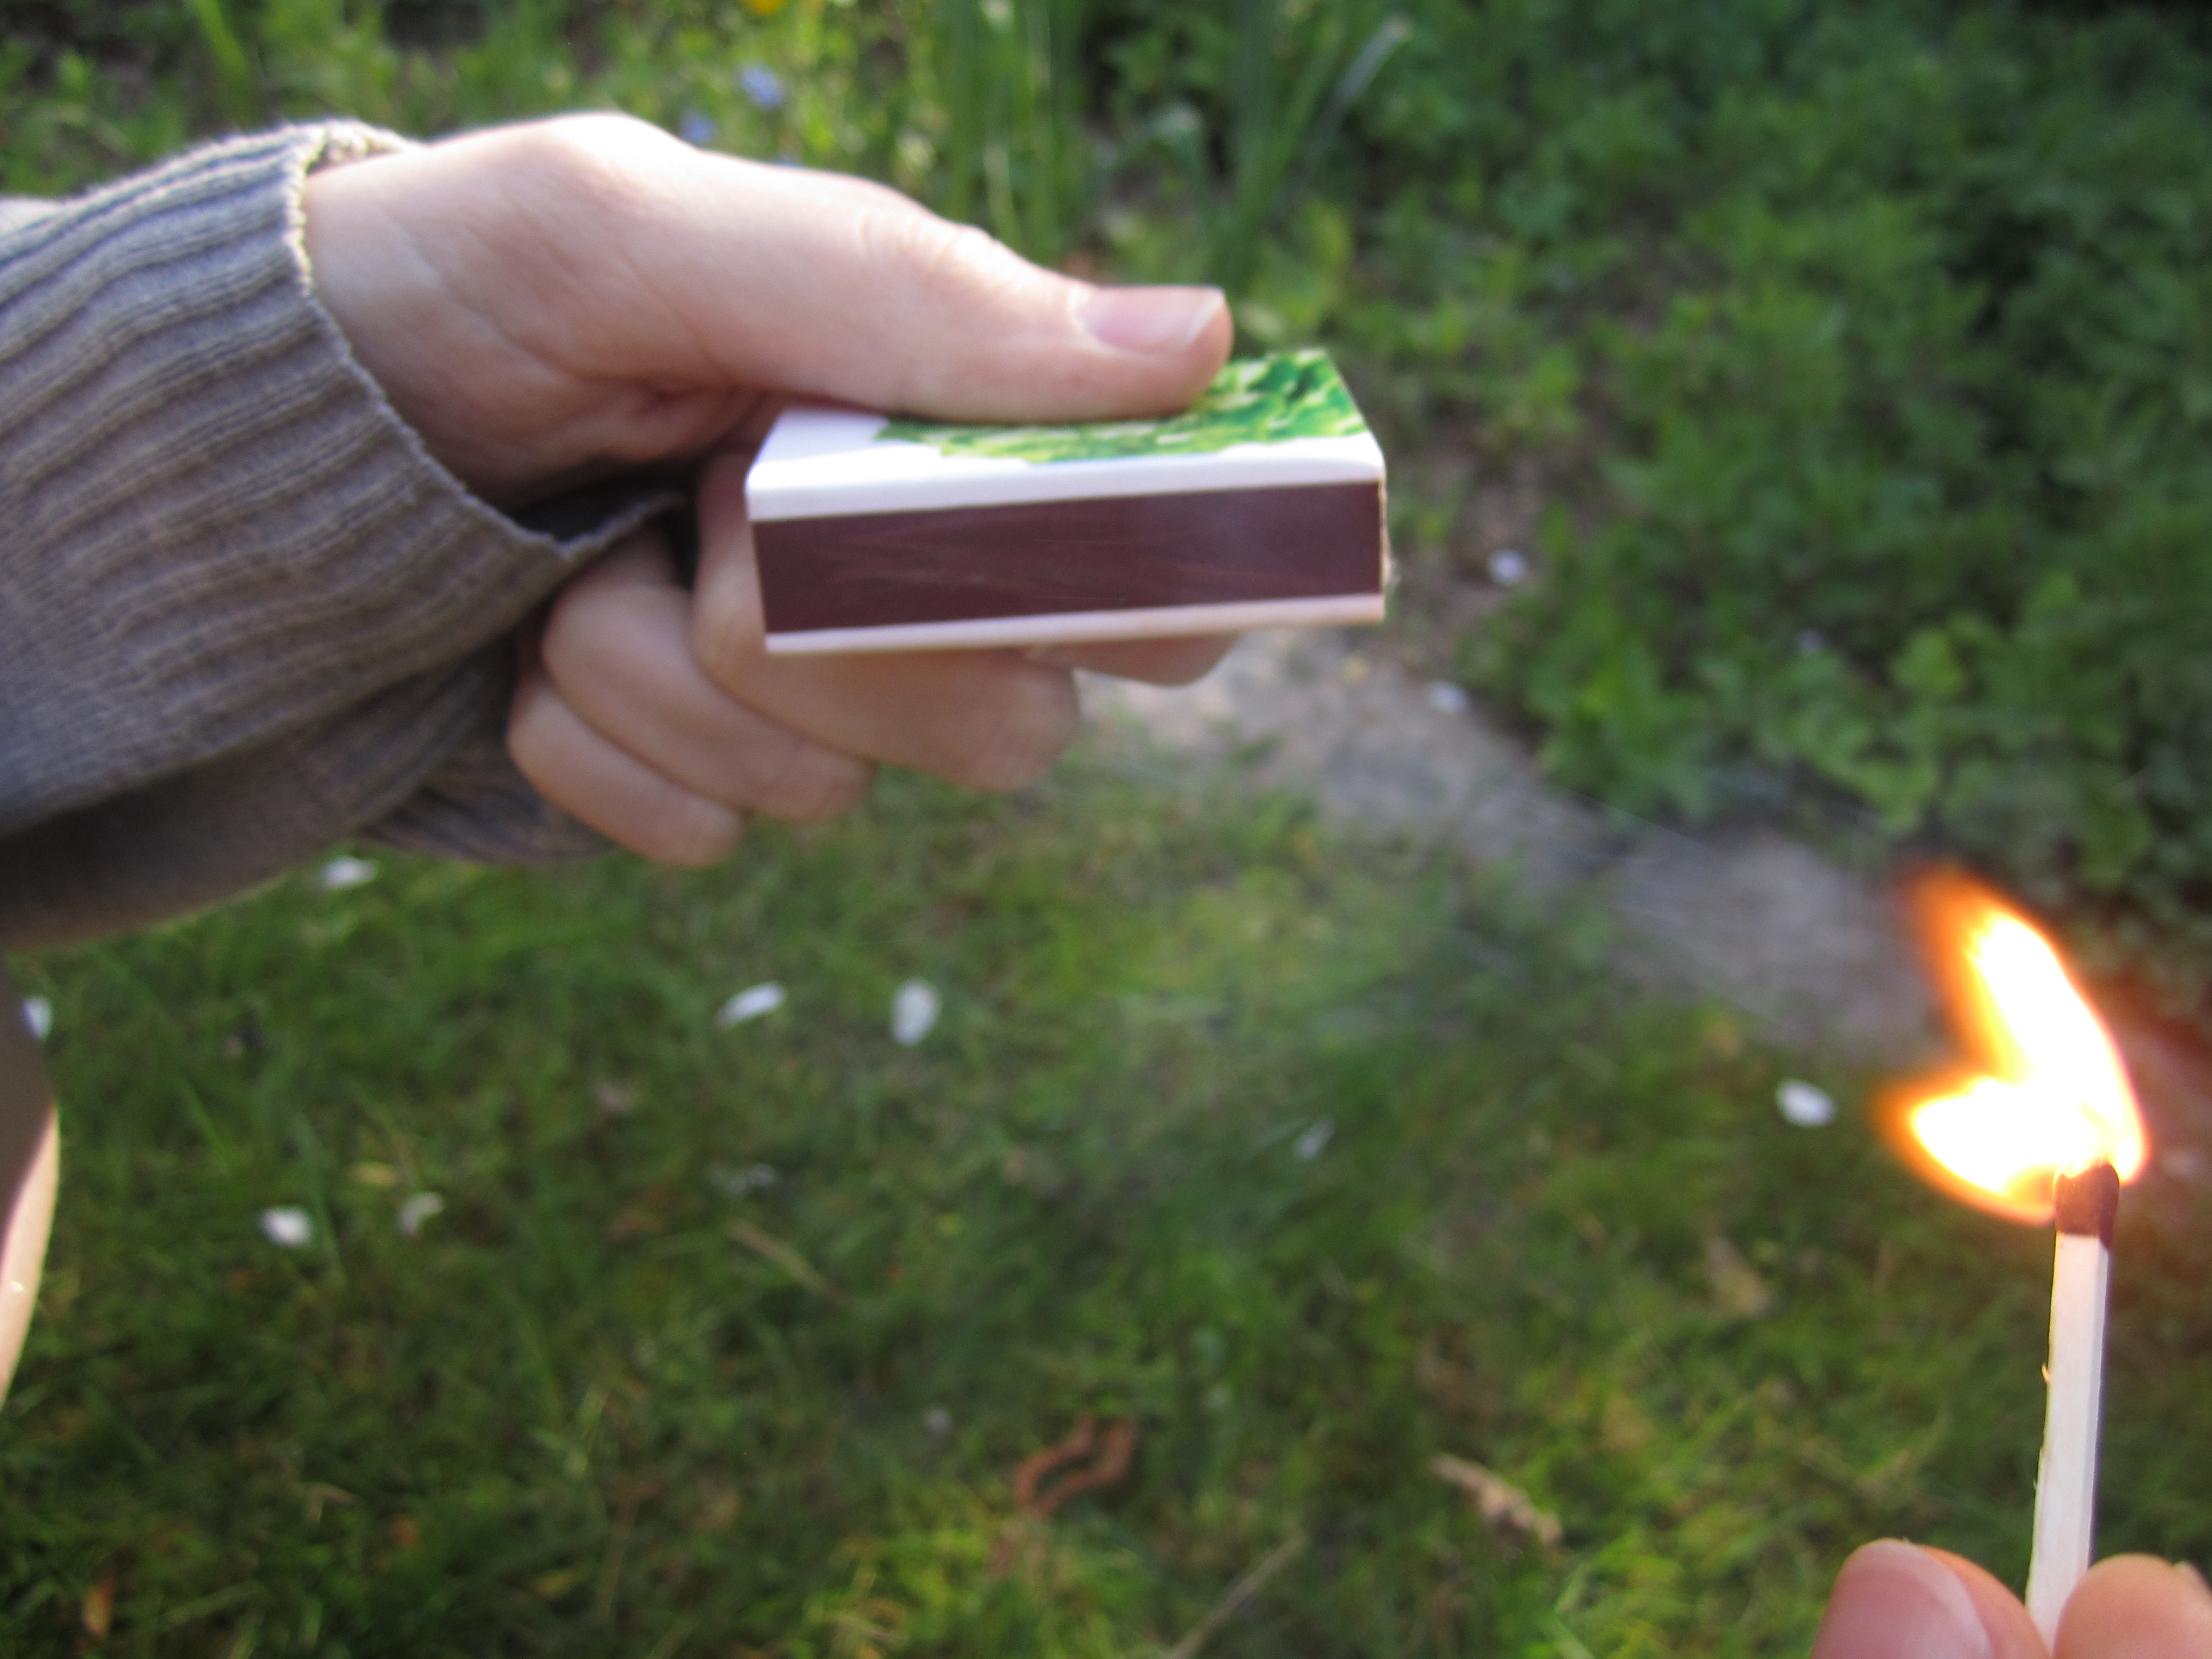
wood, lawn, smoke, flame, fire, soil, fireplace, yellow, heat, burn, hot, match, man made object